Miami Whitewater Forest

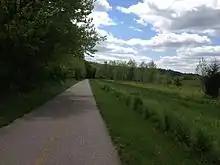
Shaker Trace trail, the longest trail in the park, allows pedestrians, bicyclist, and horseback riding.

Miami Whitewater Forest is the largest park in the Great Parks of Hamilton County with . It is located in Hamilton County, Ohio, just northwest of Cincinnati. Included in the park are the paved Shaker Trace Trail as well as many other shorter trails. There is also a golf course, a campground, horseback riding, and many sports offered. 46 modern campsites are available, with electric hookups and a fire pit.